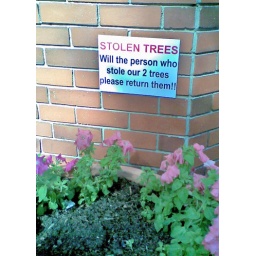
This sign was spotted in Dreyer Street, Claremont yesterday while walking to Cavendish Square for lunch.